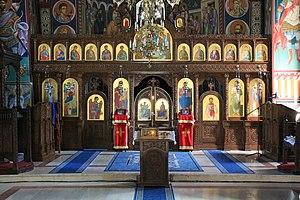
Le monastère de Rajinovac est un monastère orthodoxe serbe situé près du village de Begaljica, en Serbie, dans la municipalité de Grocka et sur le territoire de la Ville de Belgrade. Il relève de l'archevêché de Belgrade-Karlovci. En raison de sa valeur architecturale et historique, il est inscrit sur la liste des monuments culturels de grande importance de la République de Serbie et sur la liste des biens culturels de la Ville de Belgrade.